K. Kamaraj

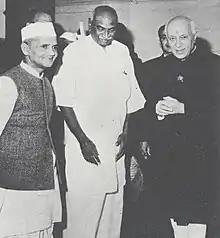
Kamaraj (center) with Jawaharlal Nehru (right) and Lal Bahadur Shastri (left)

The education system was reformed to incorporate a new syllabus and the number of working days were increased. New institutions of higher education were established including the IIT Madras in 1959. The efforts resulted in significant improvement in school enrollment and growth of literacy rates in the state over the decade (18.33% in 1951 to 36.39% in 1961), which earned him the moniker "Kalvi Thanthai" (Father of education).